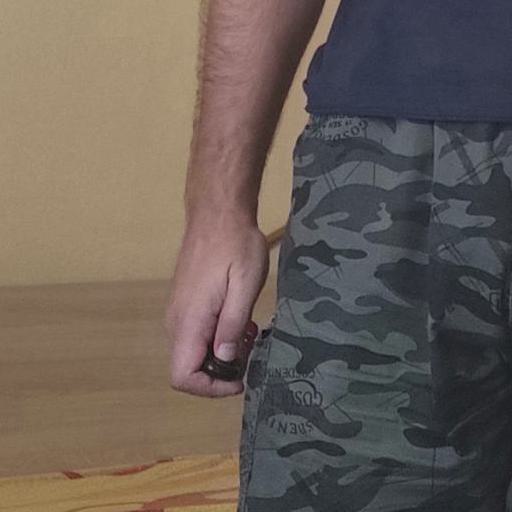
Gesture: no_gesture